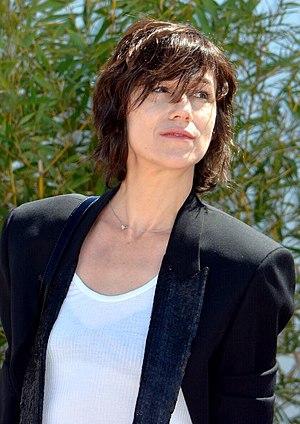
Charlotte Gainsbourg au festival de Cannes
Les Fantômes d’Ismaël est un film français réalisé par Arnaud Desplechin, sorti en 2017. Il a été présenté en ouverture, hors compétition, au festival de Cannes 2017.